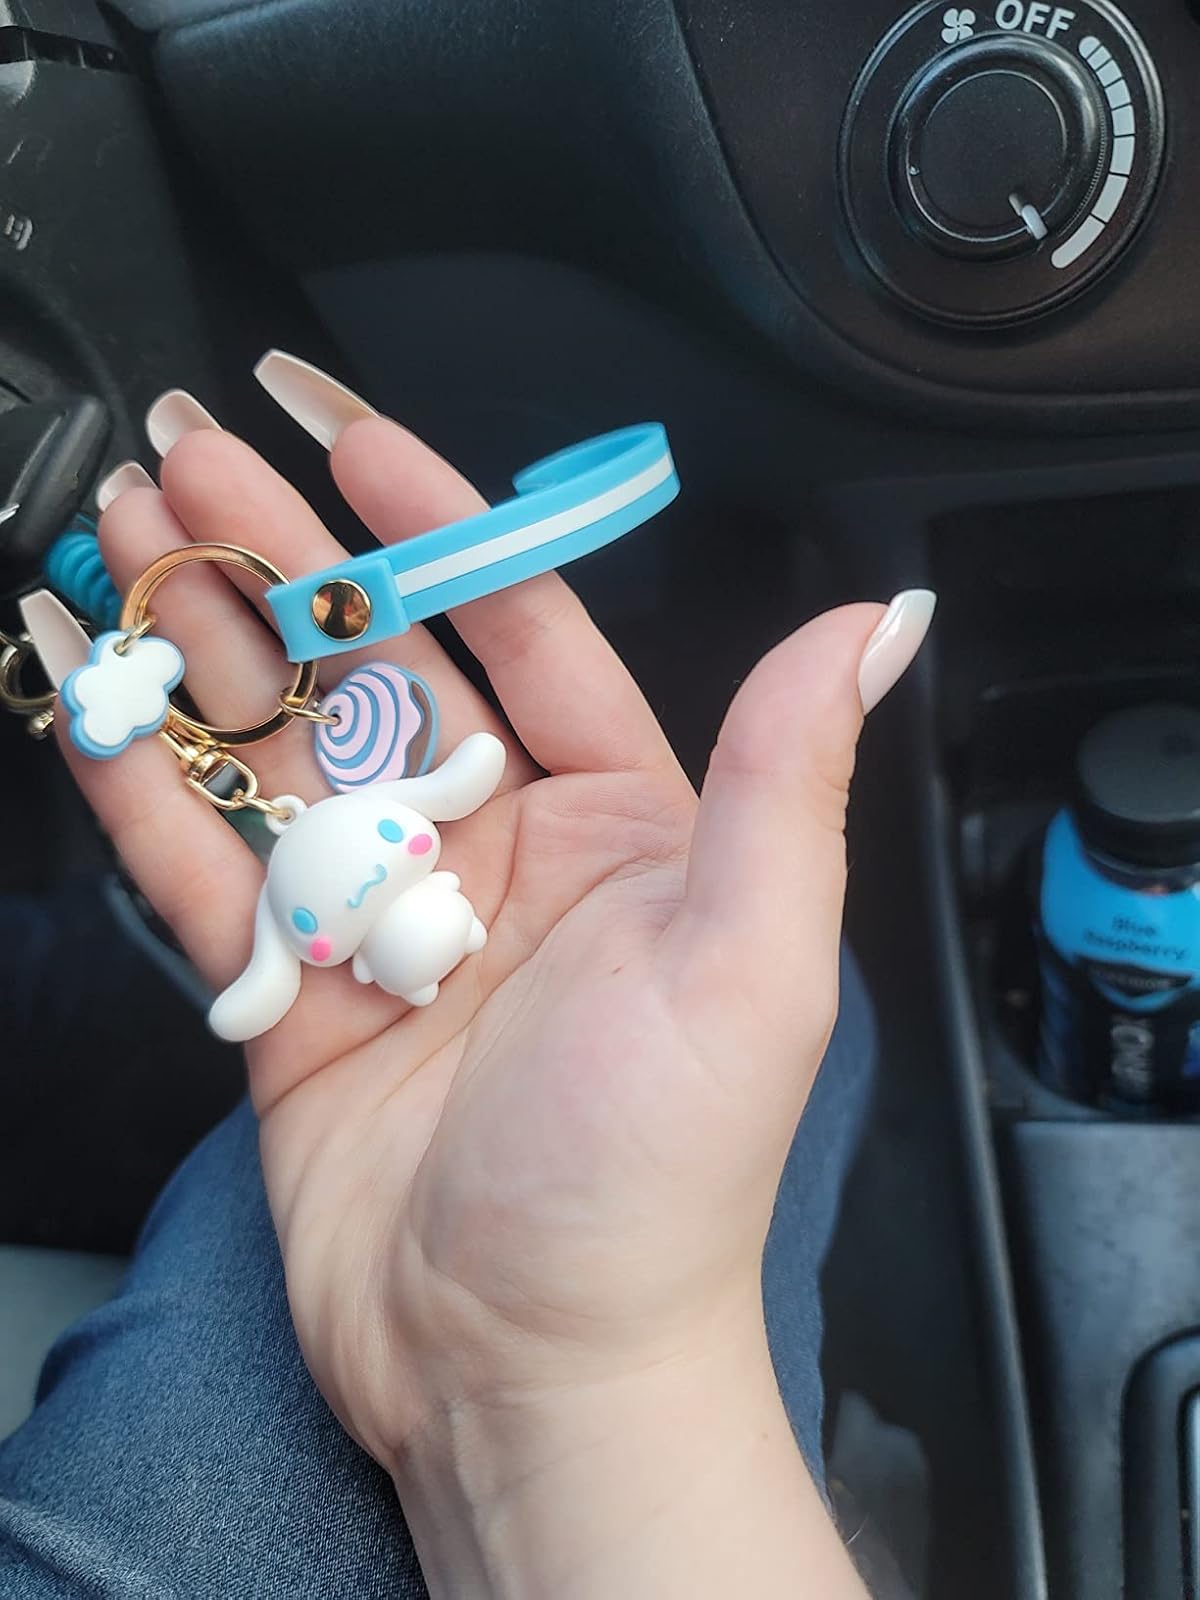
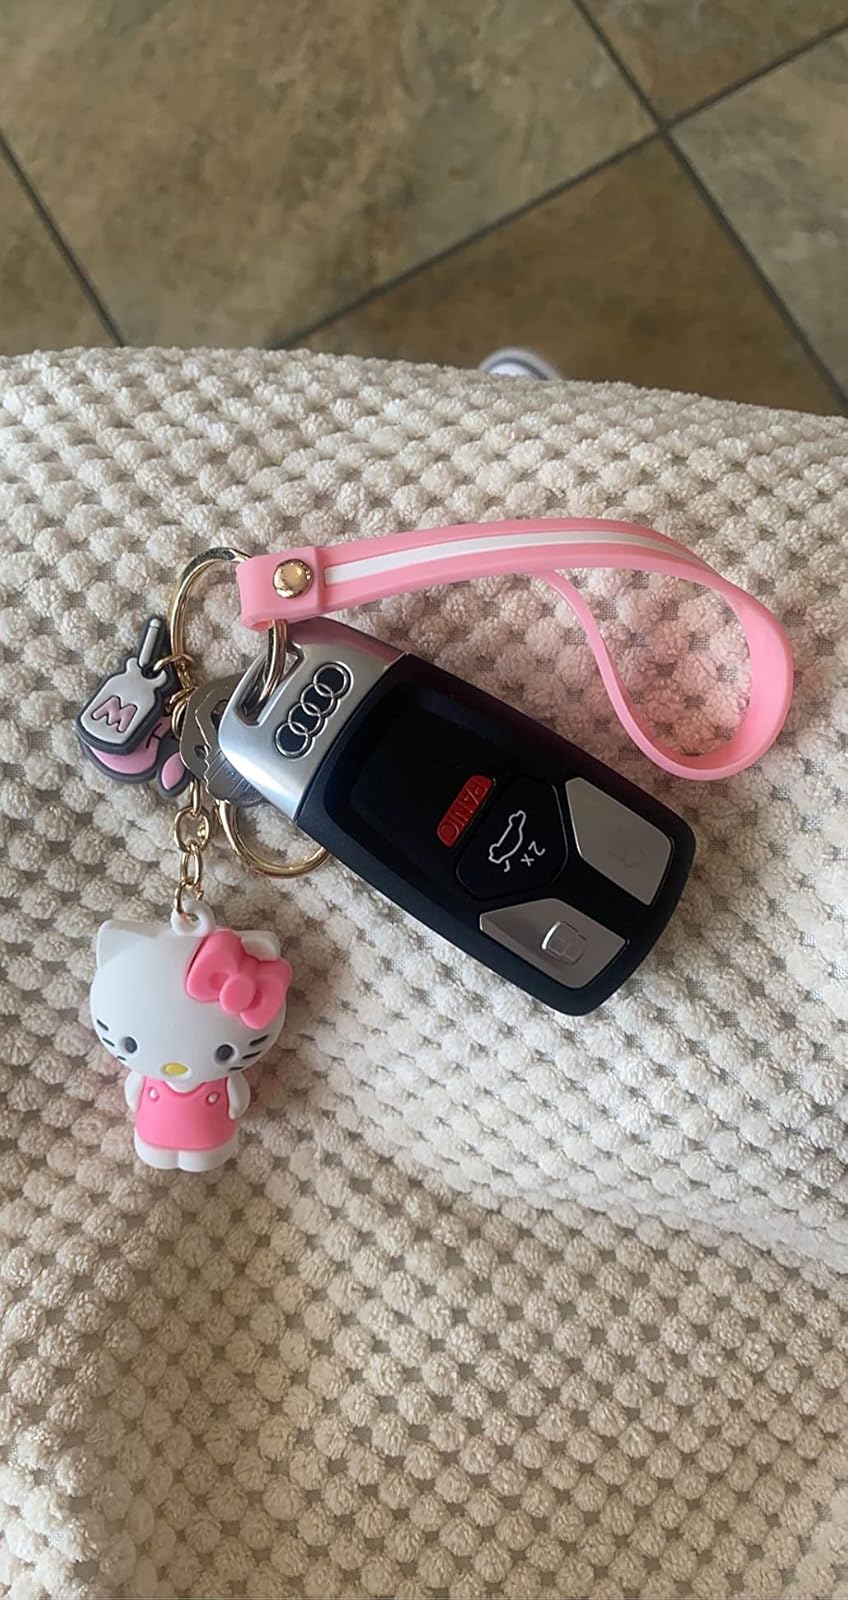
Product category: accessories_keychain
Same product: no